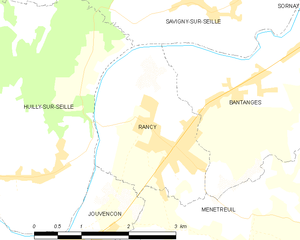
Carte des communes françaises